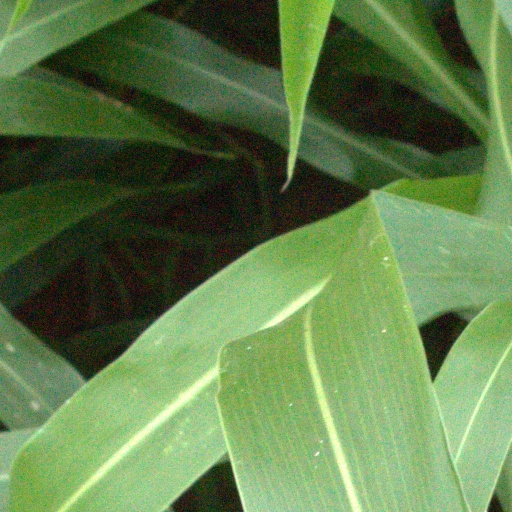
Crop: sorghum